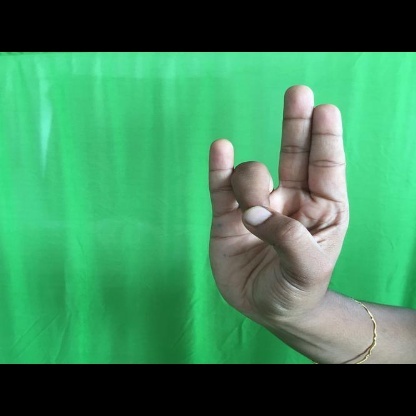
Mudra: Mayura